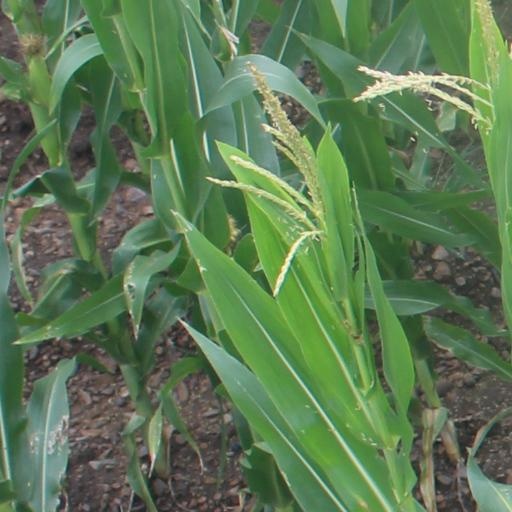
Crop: maize; corn